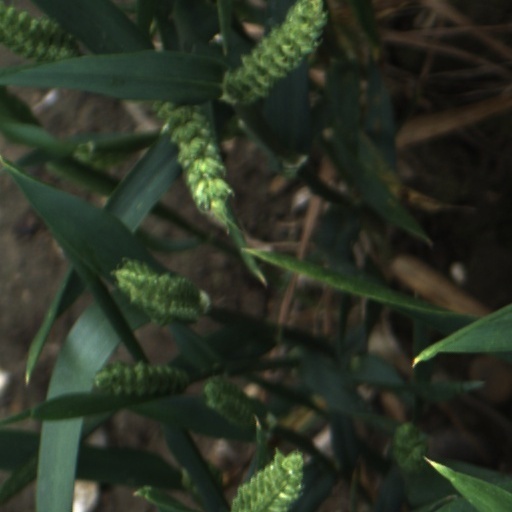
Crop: wheat